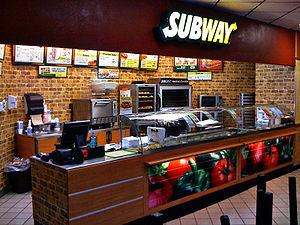
Subway est une chaîne de restauration rapide américaine sous franchise, vendant principalement des sandwichs et des salades. « Subway » est un jeu de mots en référence à submarine sandwich, le pain ressemblant à un sous-marin et signifiant aussi métro en anglais nord-américain.